Mirai Nagasu

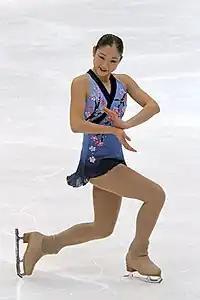
Nagasu at the 2011 Four Continents Championships.

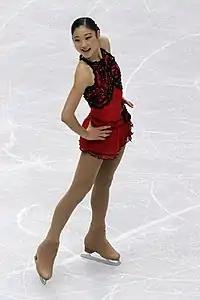
Nagasu at the 2010 Winter Olympics.

"Small medals for short and free programs awarded only at ISU Championships. At team events, medals awarded for team results only. Pewter medals for fourth-place finishes awarded only at U.S. national and regional events."